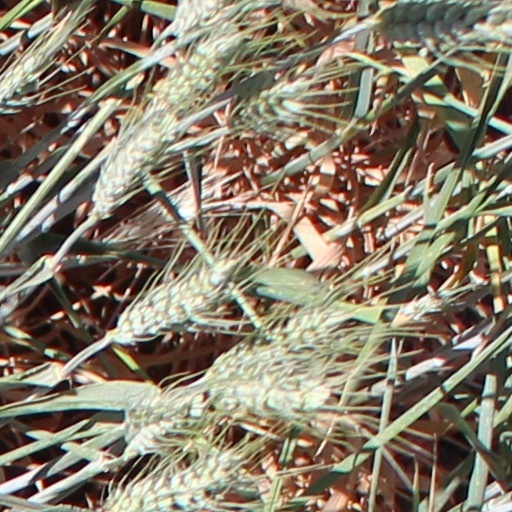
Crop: wheat